Belyana

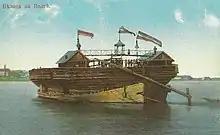
Belyana decorated with flags. The rudder is on right, and a dory is rafted alongside on the Belyana's right.

Belyanas were built since the 16th–17th centuries at the places of timber extraction in the Upper Volga region and on the Kama, and were designed for a single trip downstream. The main cargo was timber, in some cases bark fibre, mats, and other similar goods. The length of the hull was up to 120 meters, the width 25 meters, the height 5 meters, the load capacity up to 12,800 tons. The hull was not tarred, which determined the name of such a ship, , derived from the Russian word , "white", as opposed to tarred ships, which were black. The cargo could be placed in the hull and in the superstructure with gradual expansion to the sides (up to 2.5–3 meters). There was no upper deck. Dense stacking of the loaded timber was used to achieve an acceptable structural strength of the ship. Two or three holes for anchors and probes were made directly above the laid cargo, and cabins were also erected, where the crew lived during the floating. The vessel traveled 2000 to 3500 km during the trip.